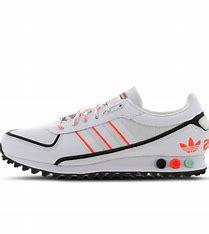
Brand: Adidas
Model: La Ii